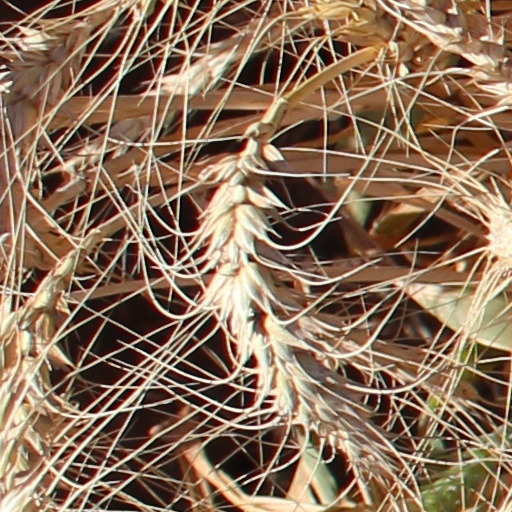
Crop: wheat